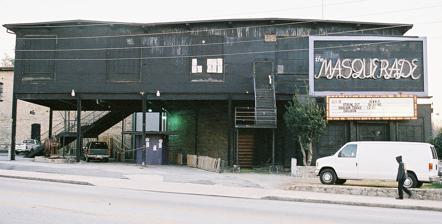
Building: The Masquerade (Atlanta)
Country: United States of America
Year built: 1989
Concert venue in Atlanta, Georgia, U.S. The Masquerade The Masq Exterior of the venue at its former location, DuPre Mill (c. 2006) Address 50 Lower Alabama St SW, Ste. 22 Atlanta , Georgia 30303-7602 Location Underground Atlanta Coordinates 33°45′06″N 84°23′31″W / 33.751539°N 84.3920599°W / 33.751539; -84.3920599 Capacity 1,450 (Heaven) 650 (Hell) 300 (Purgatory) 250 (Altar) Opened September 1989 Website Venue Website The Masquerade is a mid-sized concert venue located in Atlanta , Georgia , United States. It is located in Kenny's Alley, the lowest level of Underground Atlanta . The venue first opened in 1989 at the historic DuPre Excelsior Mill , a century-old former manufacturing plant. It became known throughout its early history as one of the city's premier alternative music spaces, hosting styles ranging from punk rock to electronic music. Its three stages, named after the destinations of the afterlife — Heaven , Purgatory , and Hell —forge distinct musical identities. After the space was sold in the 2000s, the Masquerade relocated to its current location in Underground Atlanta, where it retained its three concert spaces and added a fourth named Altar (2024). Background Its live music mostly consists of alternative music styles, such as indie rock , metal , punk rock , rockabilly , and electronic , ranging from local acts to ones internationally known. The Masquerade's three principal interior stages—Heaven, Purgatory, and Hell—were originally separated on different levels of the mill, though they are now all on the same level with separate entrances. At the mill, Heaven was upstairs above Hell at the right (west) side of the building, with Purgatory as the bar area downstairs to the left, all accessed from a central entryway behind the box office with a stairway to Heaven. The address for the parking deck and entrance is 75 Martin Luther King Jr, DR, SW. History The Masquerade was founded in September 1989 at the historic DuPre Excelsior Mill , a former excelsior mill at 695 North Avenue in the Old Fourth Ward neighborhood. The historic space, which dates back to the 1890s, served as the venue's home for its first twenty-seven years. The Masquerade has its roots in the Excelsior Pub and Cinema, a restaurant which occupied the space in the 1980s, and hosted touring bands on occasion. The venue was known for its grungy, cavernous feel, variety of genres, as well as its adjacency to the Murder Kroger . The floors in Heaven would regularly shake and bend with the weight of patrons. On New Year's Eve 2002, the stairs to Heaven caved in, causing minor injuries. Urban legends suggested the space was haunted by a vampire . The original building was sold in 2006 after it was made part of a new mixed-use development called North + Line. The building was designated as historic by the city and all of the original parts will be saved through adaptive reuse . The space eventually became the Mill, a mixed-use office space. The building partially collapsed during construction in 2019. The venue originally planned to relocate to a warehouse on the city's west side, but when a lawsuit over noise concerns threatened the move, the Masquerade temporarily moved to the former Kenny's Alley space in Underground Atlanta in October 2016. The move was an adjustment for concertgoers; "It took a while for the Masquerade to find its footing at the new location," wrote Sean Keenan of Curbed Atlanta . In 2024, Masquerade added a fourth, smaller venue named Altar with a capacity of 250. Reception The original Masquerade location was widely beloved in the Atlanta community and music scene at large. Many rock artists, ranging from indie rock, punk, metal, and more performed at the original location, including many artists who went on to achieve great fame. Ian MacKaye of Fugazi observed its original location was "clearly a unique space," adding, "I'm glad that we had the opportunity to play there." Josh Green at Urbanize Atlanta called the club "iconic and gritty"; A writer for Consequence likened its floorboards to a trampoline , calling the original spot a "scary" though "exciting" dilapidated building. Pitchfork called the venue one of "America’s Best Independent Music Venues". Notable musical performances Well-known acts that have performed there include: "Weird Al" Yankovic 21 Savage Afghan Whigs Alice in Chains American Football Bayside Björk Blind Melon Blink-182 Blur Chemical Brothers Coldplay Dan Deacon Danzig Dave Matthews Band Deafheaven Deerhunter Dinosaur Jr. Dio Dropkick Murphys Faith No More Flogging Molly Foo Fighters Franz Ferdinand Fugazi Goodie Mob Green Day INXS Iron Maiden Letters to Cleo Lamb of God Marilyn Manson Mastodon Misfits Nine Inch Nails Nirvana Oasis OutKast Panic! at the Disco Phish Playboi Carti Public Enemy Queens of the Stone Age Quicksand Radiohead Rage Against the Machine Ramones Sheryl Crow Social Distortion Sorority Noise Stone Temple Pilots Sum 41 The Ataris The Black Dahlia Murder The Cranberries The Joy Formidable The Killers The Menzingers The Smashing Pumpkins The Village People Thirty Seconds to Mars Tigers Jaw Tobi Lou Tool Turnstile Travis Scott Weezer Young Gods References